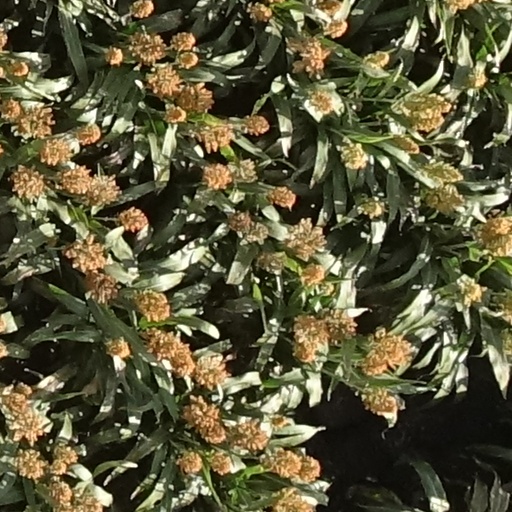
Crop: sorghum